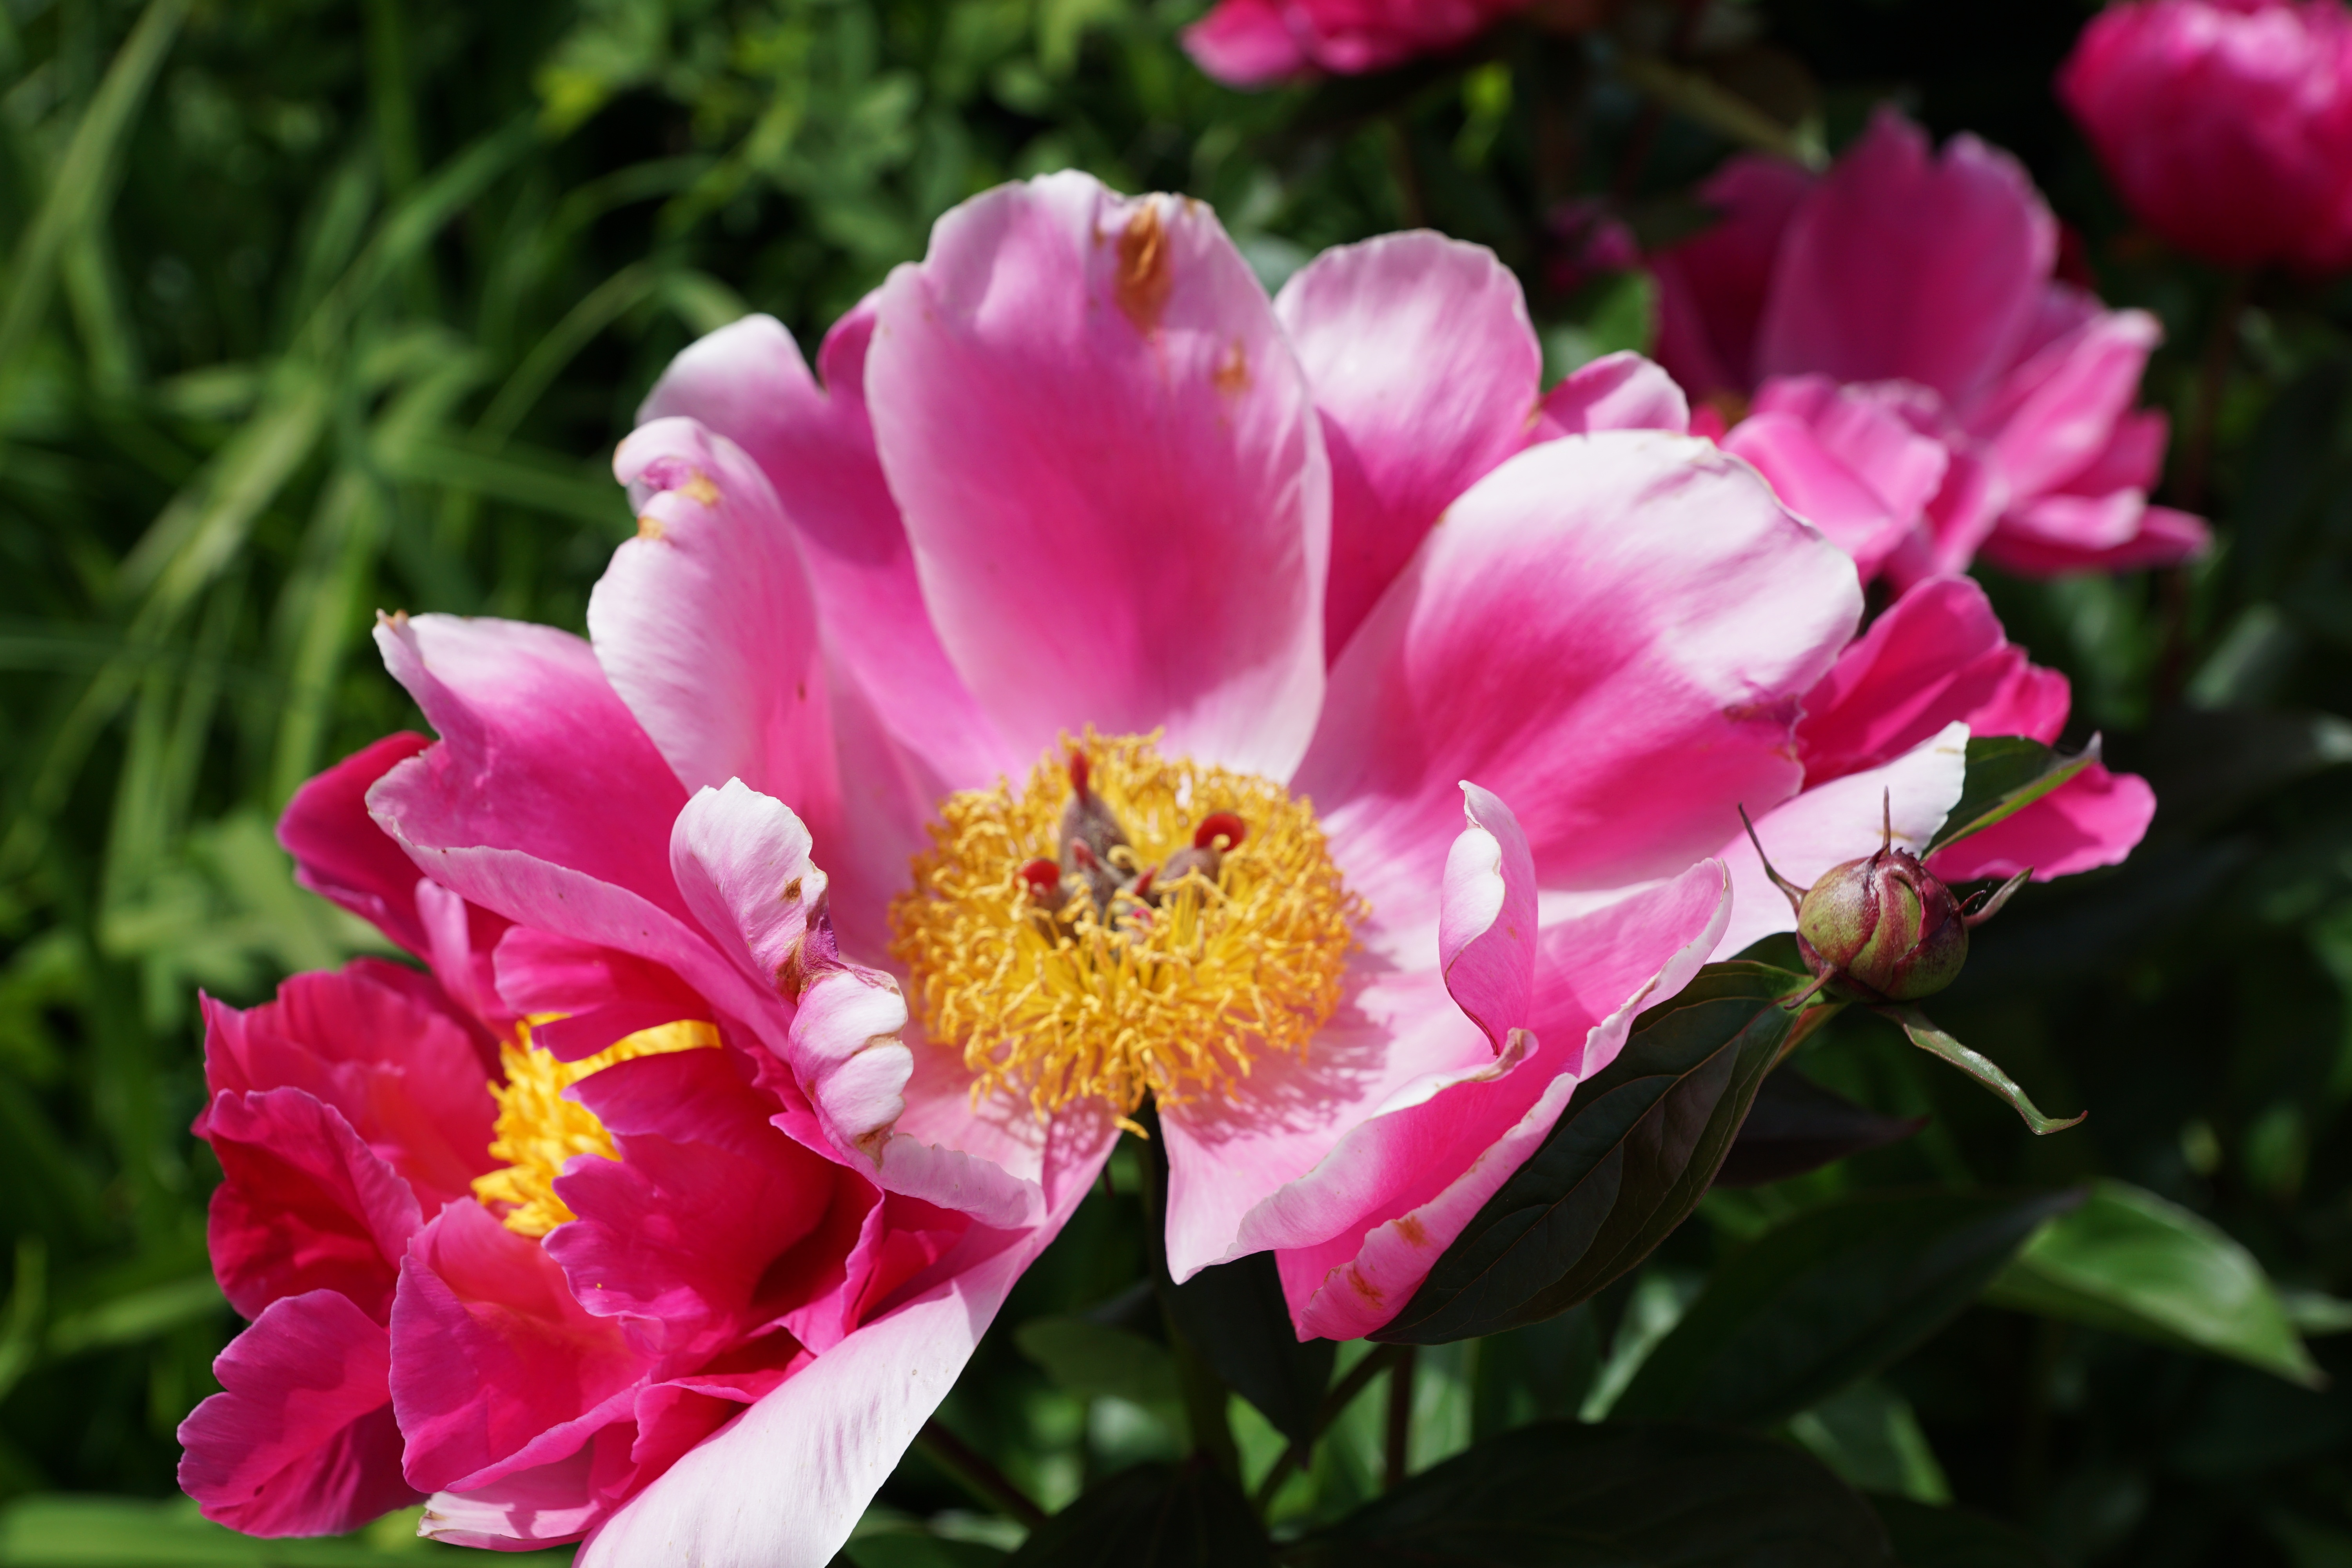
nature, blossom, plant, flower, petal, bloom, spring, botany, close, flora, petals, peony, fragrance, macro photography, flowering plant, land plant, garden cosmos